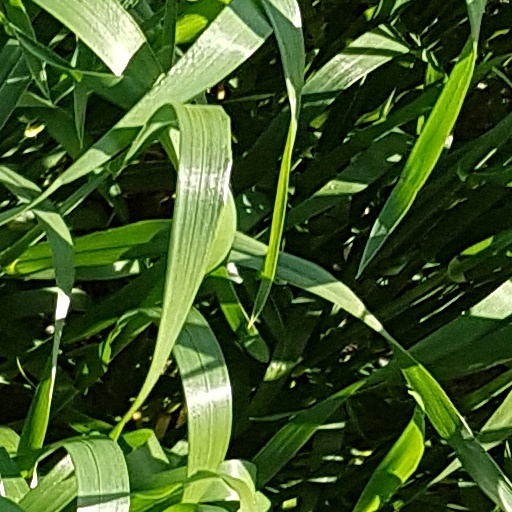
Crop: wheat